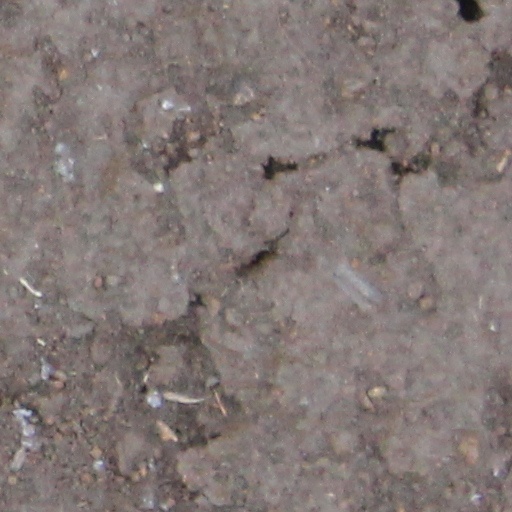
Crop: wheat